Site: brandenburg
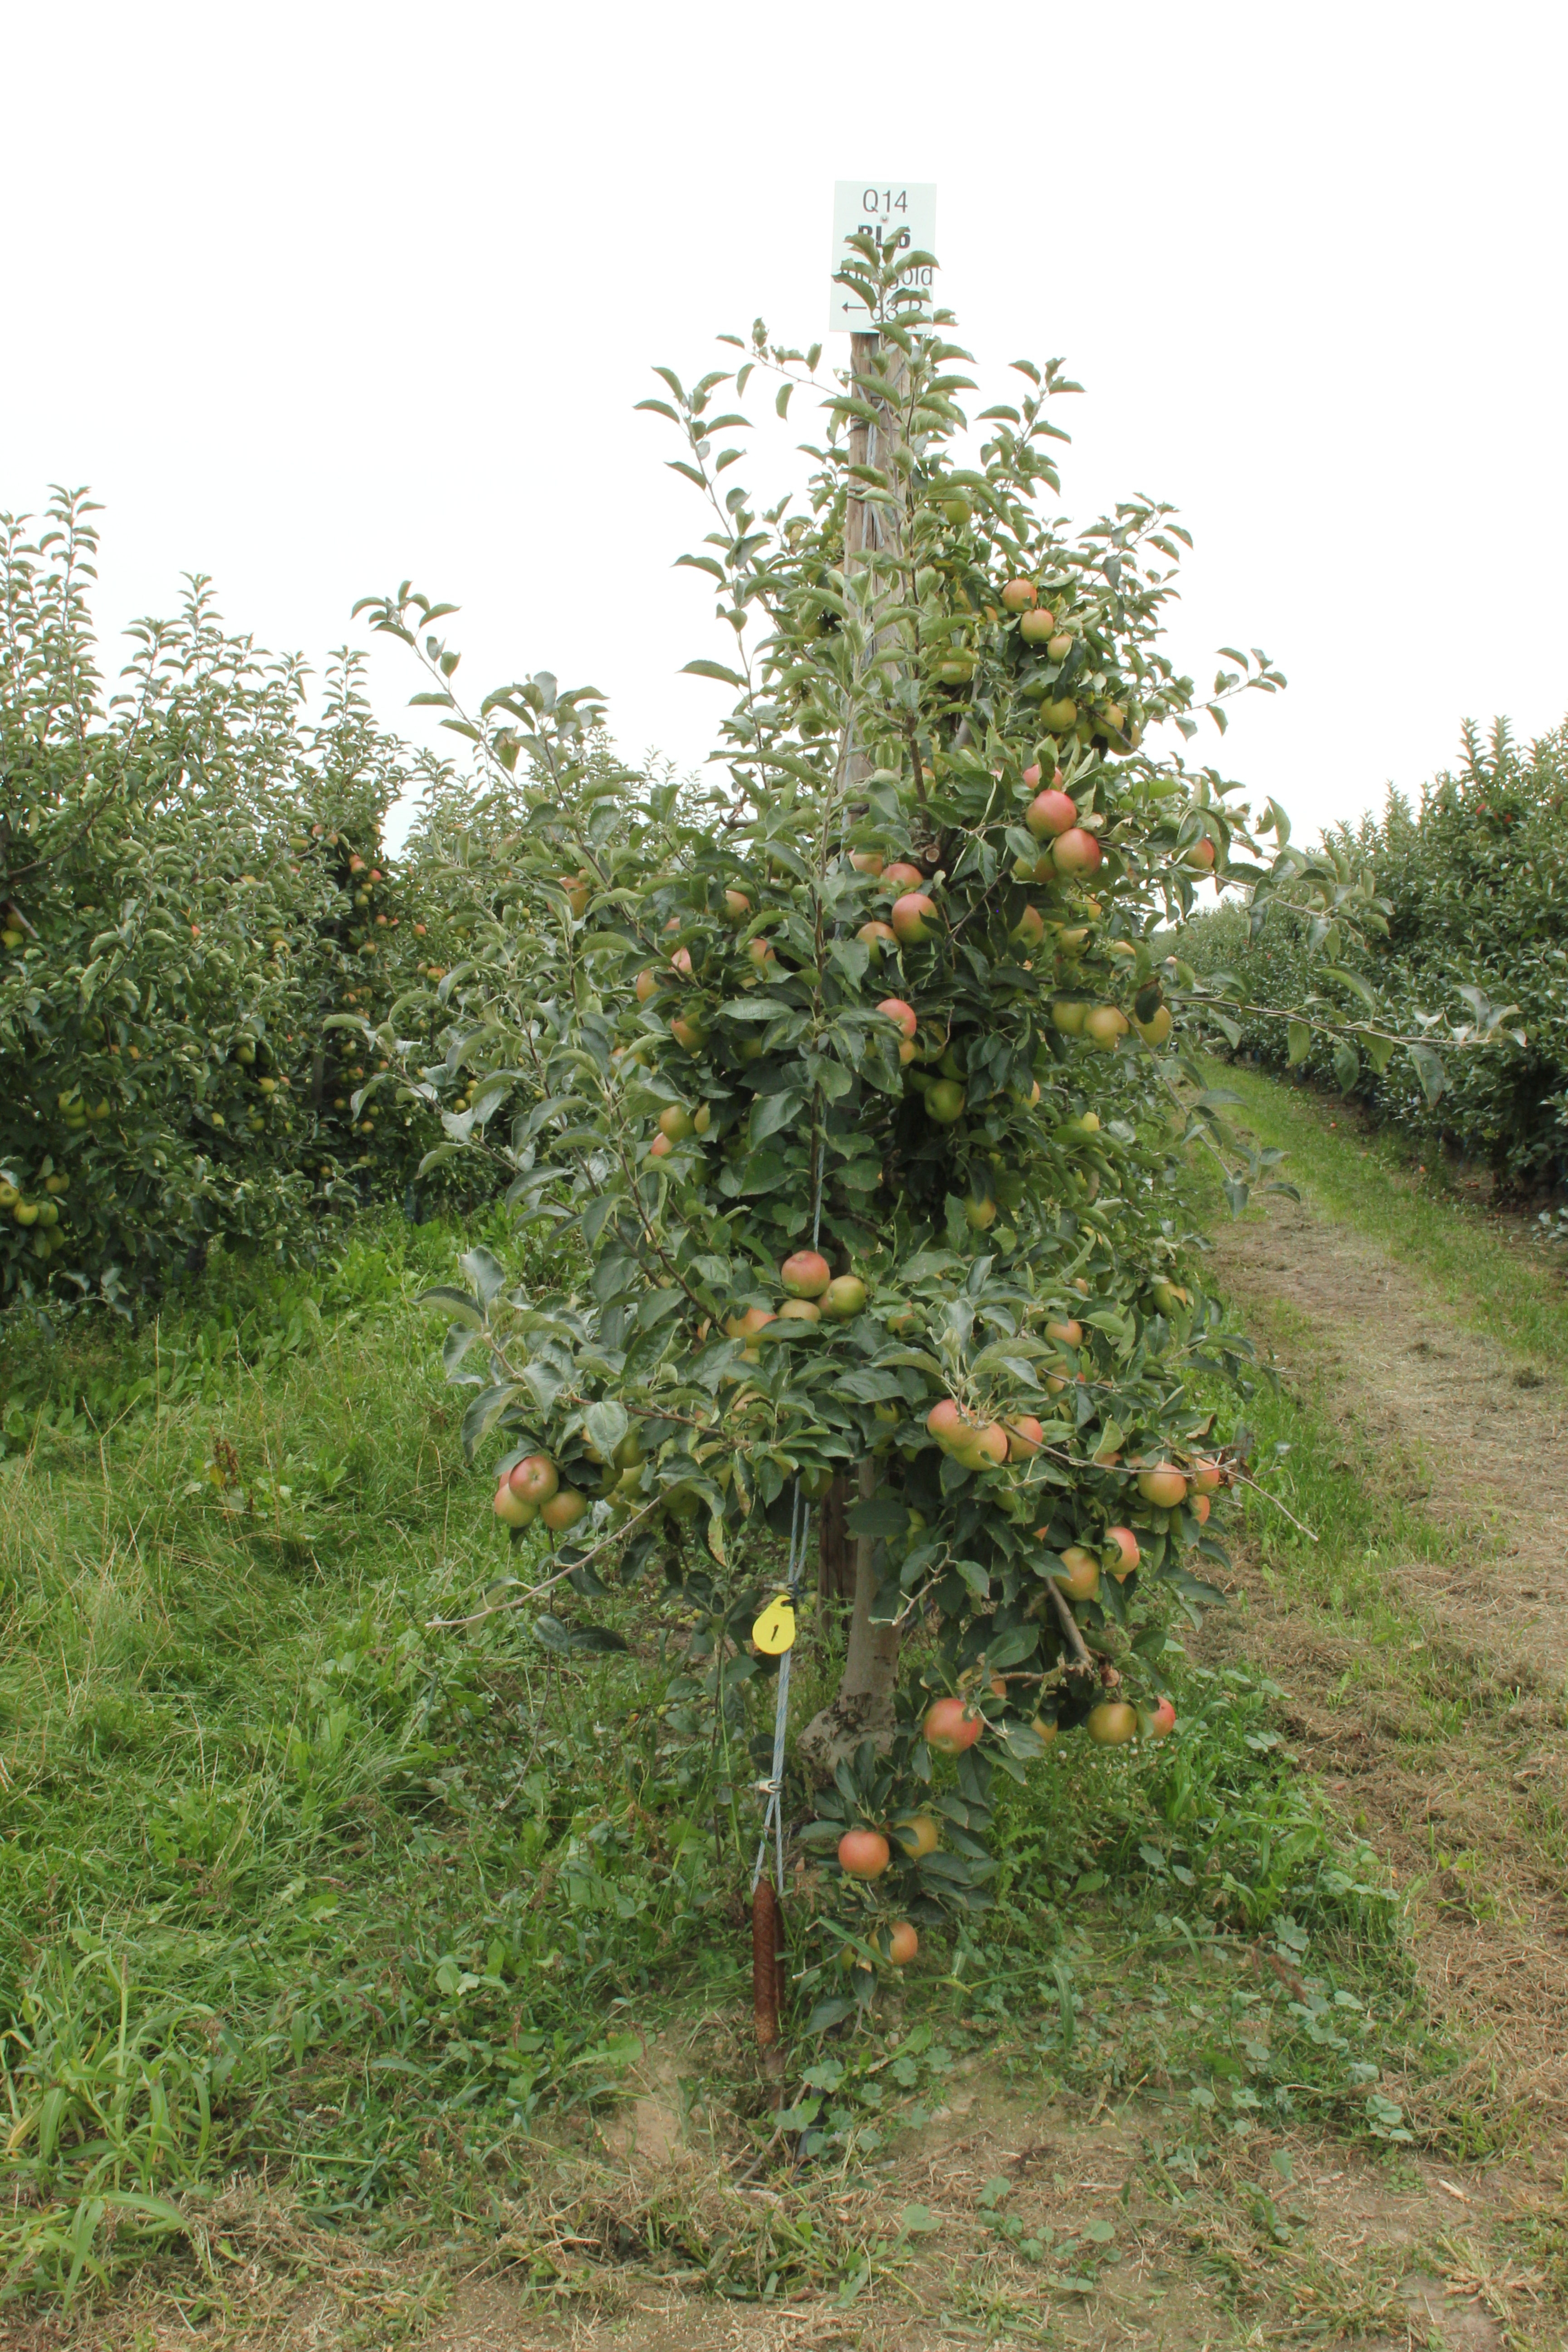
Growth stage (BBCH 87): Maturity of fruit and seed